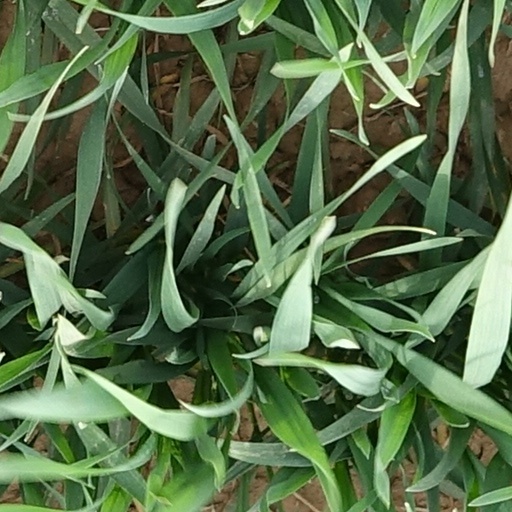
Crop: wheat